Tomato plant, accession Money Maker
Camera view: vertical (180 deg); turntable rotation: 0 degrees
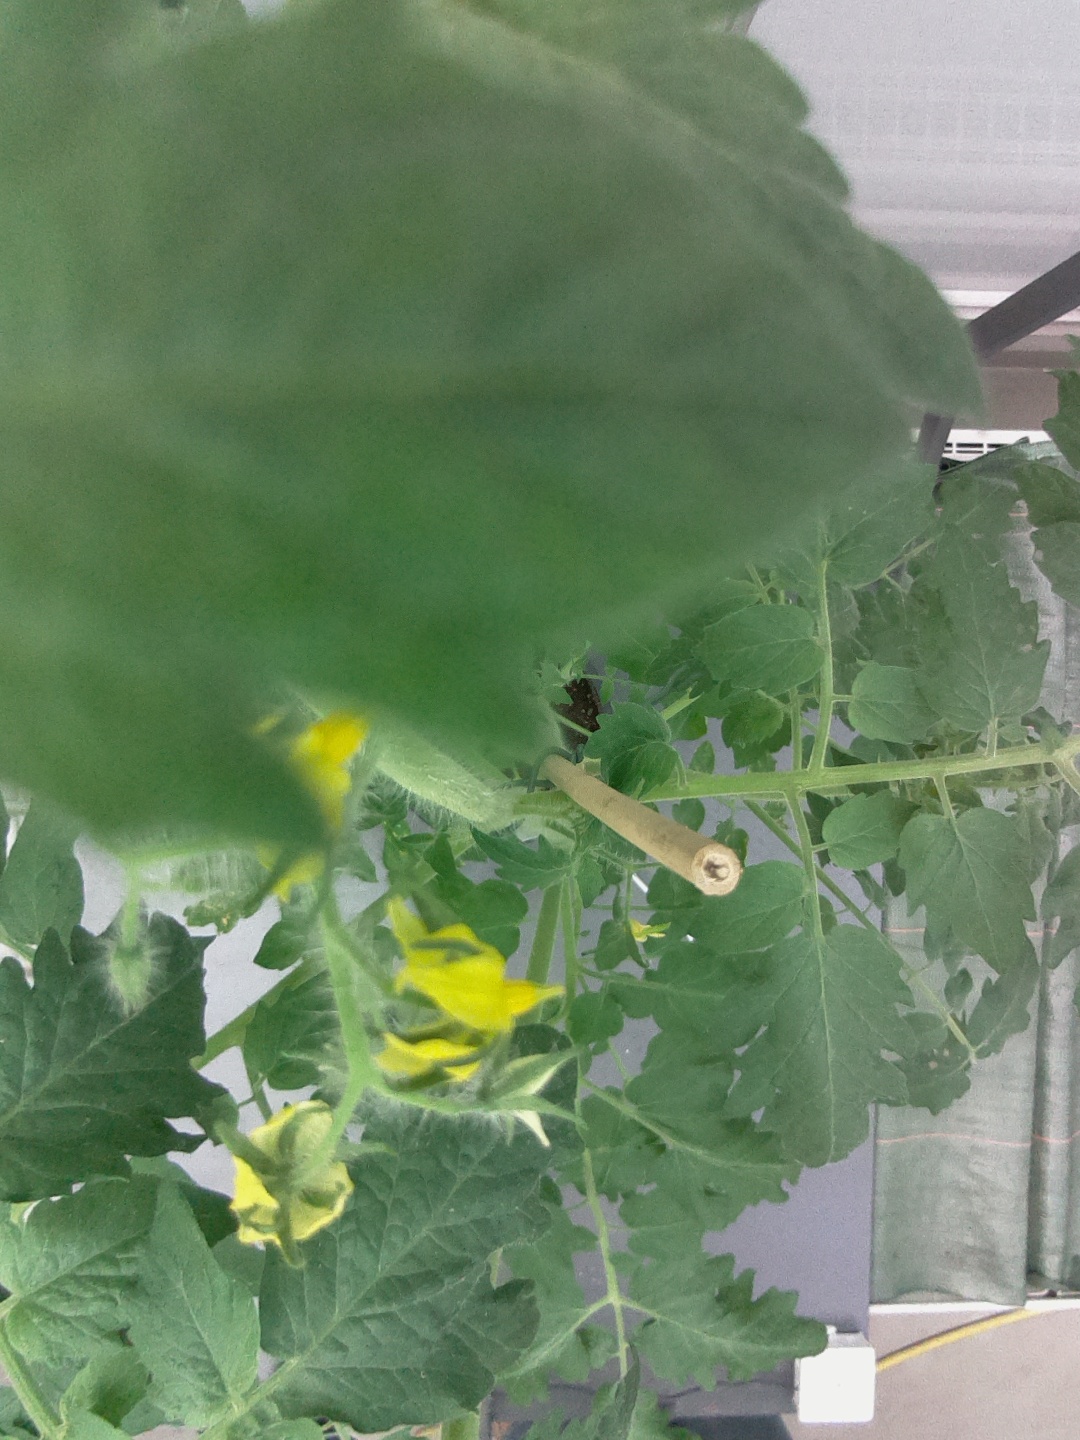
BBCH growth stage 68: Full flowering, 80%-90% of flowers open, more petals falling